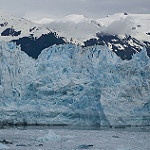
Label: glacier